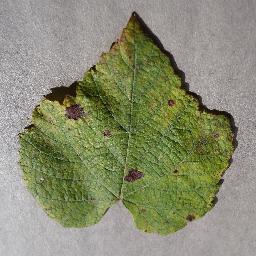
Label: Grape___Leaf_blight_(Isariopsis_Leaf_Spot)